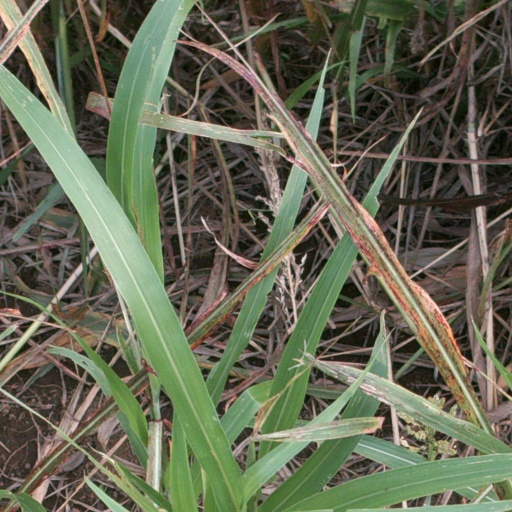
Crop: sorghum